Baxter County, Arkansas

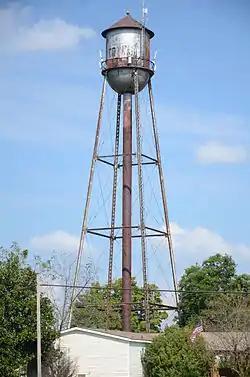
Historic Cotter Water Tower listed on the National Register of Historic Places

The county contains one public owned/public use airport: Baxter County Airport, a small, rural airport west of Mountain Home with over 11,000 annual operations, almost entirely general aviation. The county contains three private airfields, including Gaston's White River Resort Airstrip, which is available for public use. The nearest commercial service airport is Springfield–Branson National Airport.